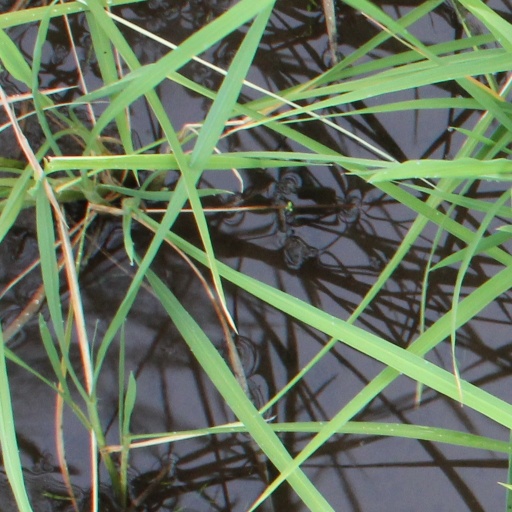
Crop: rice